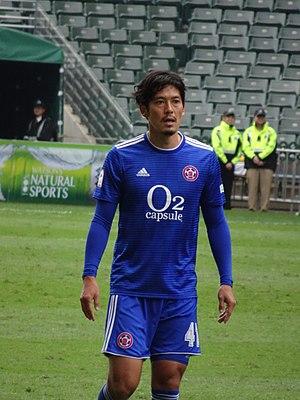
Yusuke Igawa est un footballeur japonais né le 30 octobre 1982. Il évolue au poste de défenseur.